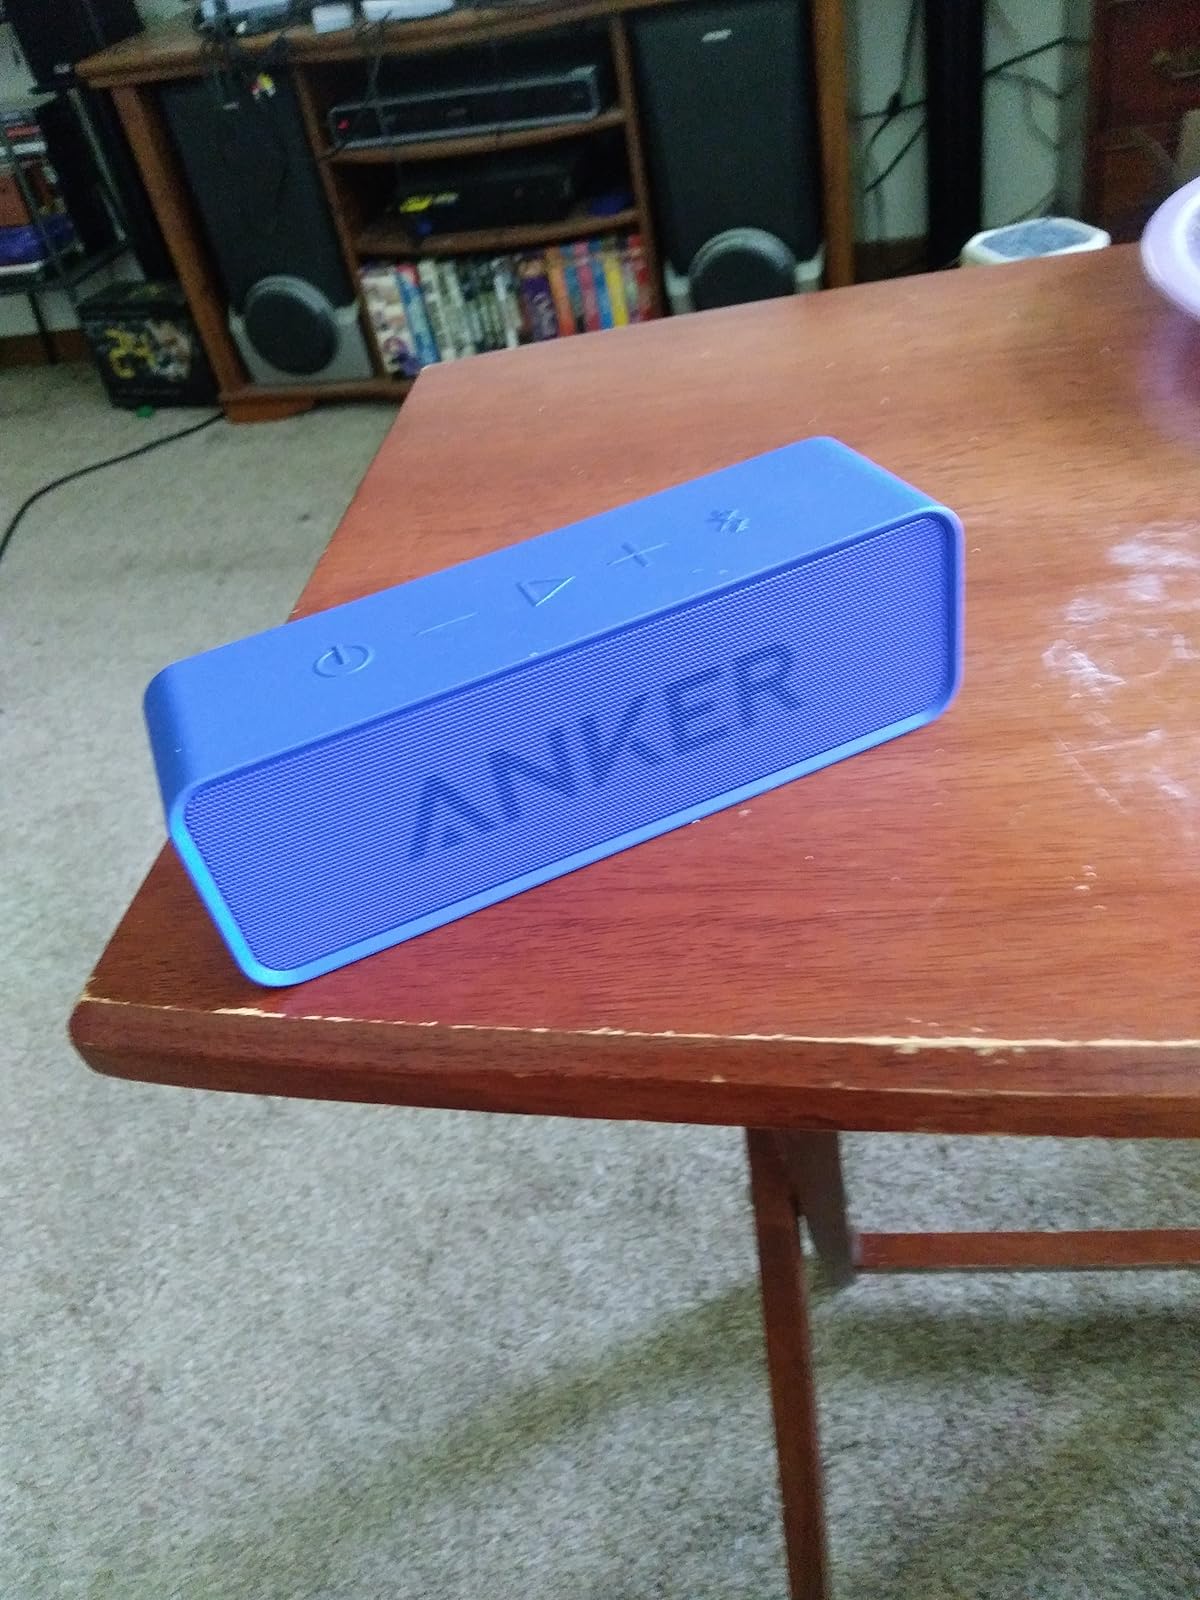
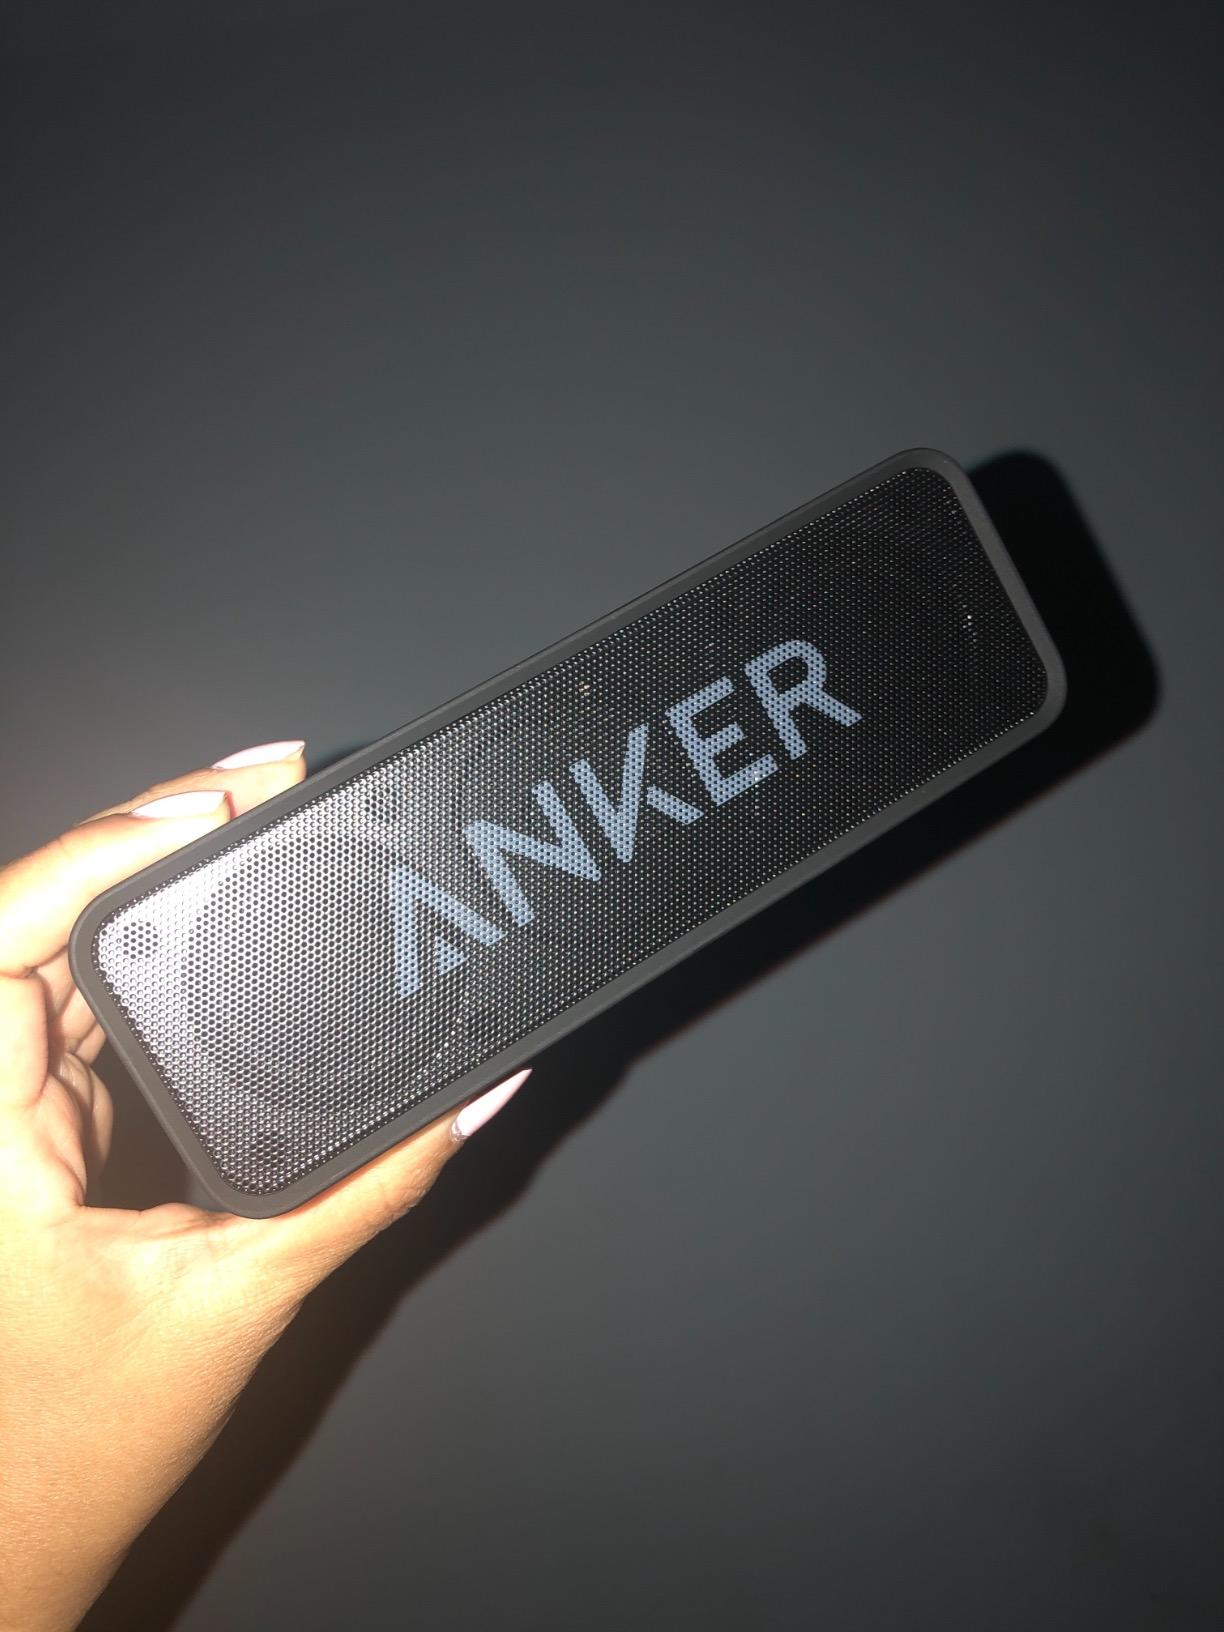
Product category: speaker
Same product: no